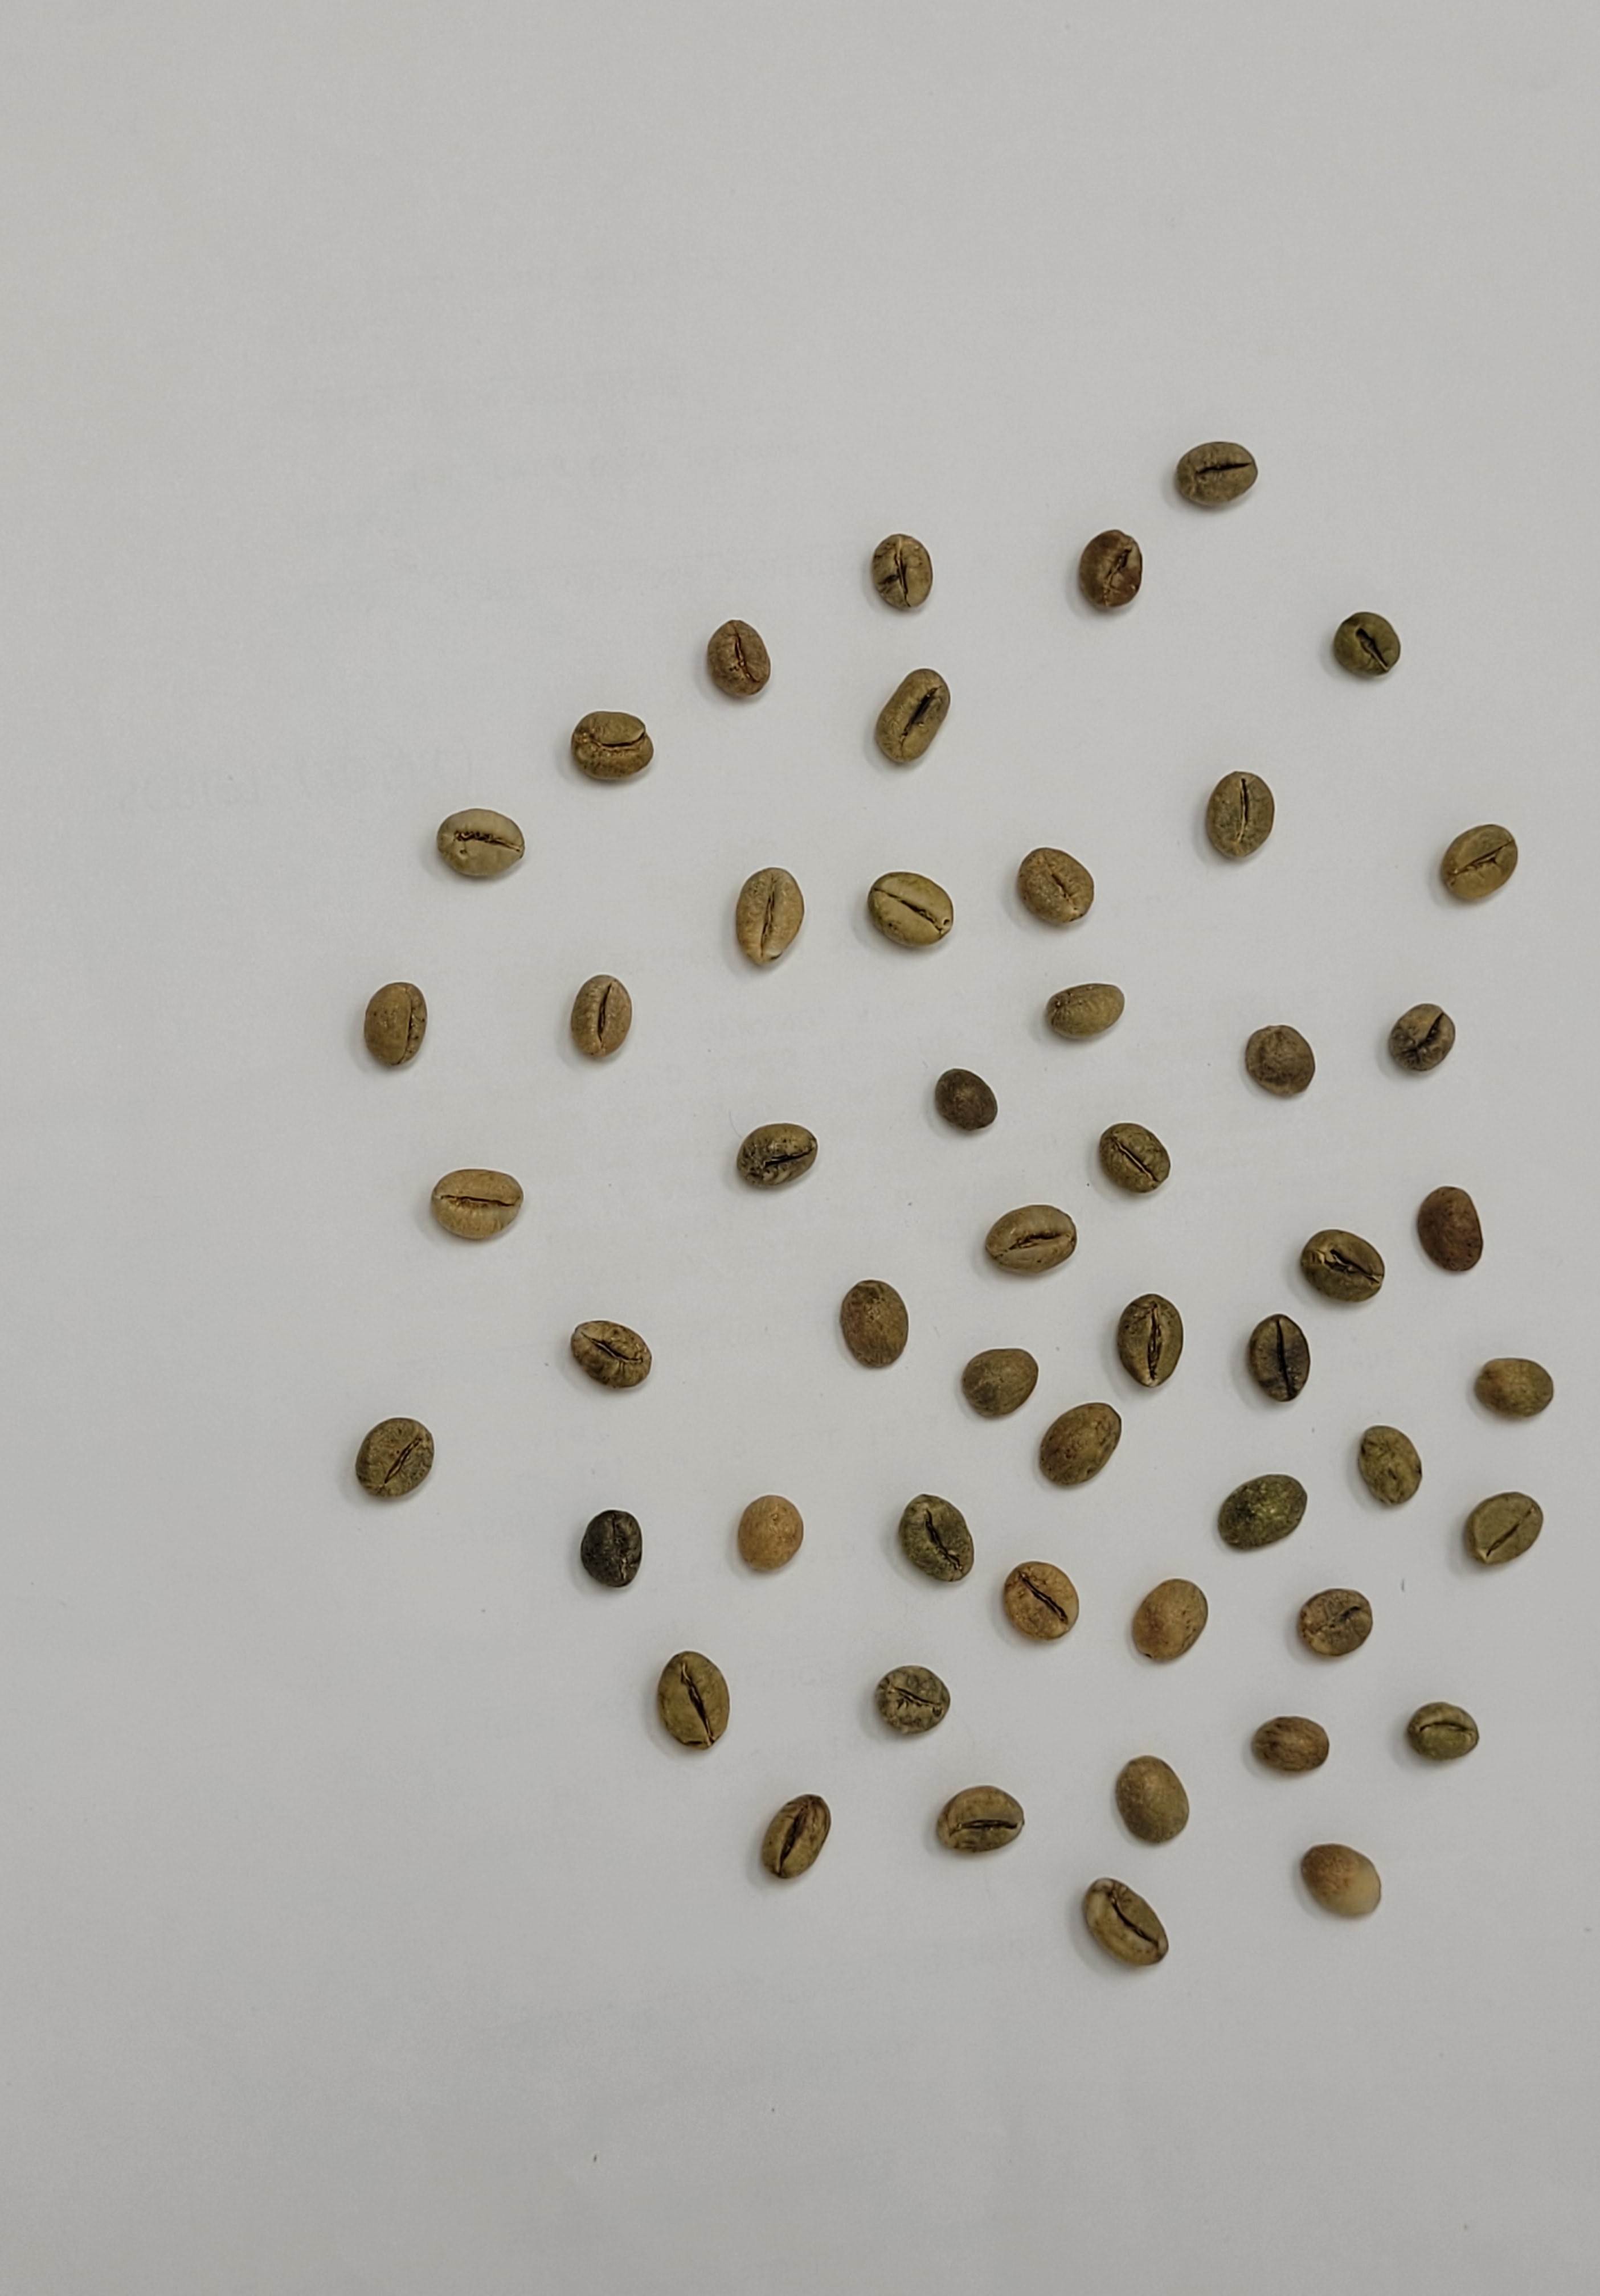
Coffee bean quality grade: PB-II